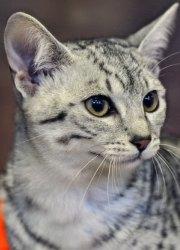
Breed: Egyptian Mau